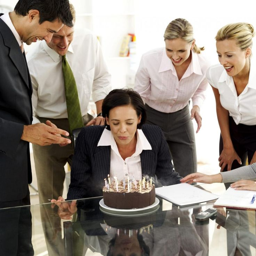
why you should always considercultural fit when applying for a new job